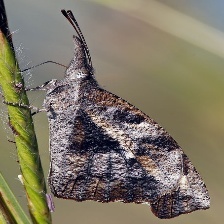
Species: AMERICAN SNOOT